Ocean City, New Jersey

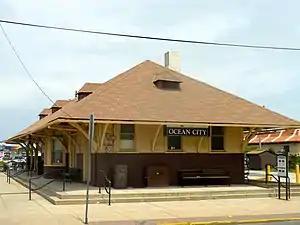
Ocean City Transportation Center, a former train station now used as a bus station by NJ Transit

In 1883, the first drawbridge to the island opened at 34th Street, linking Ocean City with the rest of Cape May County. Financed by the Ocean City Association, the toll road was narrow, frequently under water, and built of shells, gravel, sand, and cedar poles; it was widened in 1909, replaced in 1914, and again replaced in 1964. The newer bridge at 34th street was refurbished in 2018. In 1914, a bridge connecting the island with Somers Point opened across the Great Egg Harbor Bay, which was replaced in 1932 and again in 2012. A road bridge connecting Ocean City and Strathmere opened in 1918, which was replaced in 1946 after being purchased by the county and made a part of Ocean Drive. The Ocean City Automobile Club built a bridge in the northern end of the island in 1928, connecting the island with Egg Harbor Township; the bridge was replaced in 2002.